Joe Torre

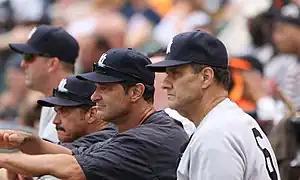
Torre with Don Mattingly in 2007

Before his first game with the Yankees, Torre got off to a rough start. The New York City press (and fans) thought his hiring was a colossal mistake and greeted him with tabloid headlines such as "Clueless Joe." Including his three previous jobs, he had been a combined 109 games below .500, and had never won a playoff game in 14 seasons. He had appeared in 2,209 games as a player and 1,901 as a manager for a total of 4,110 games without reaching a World Series, let alone winning it.